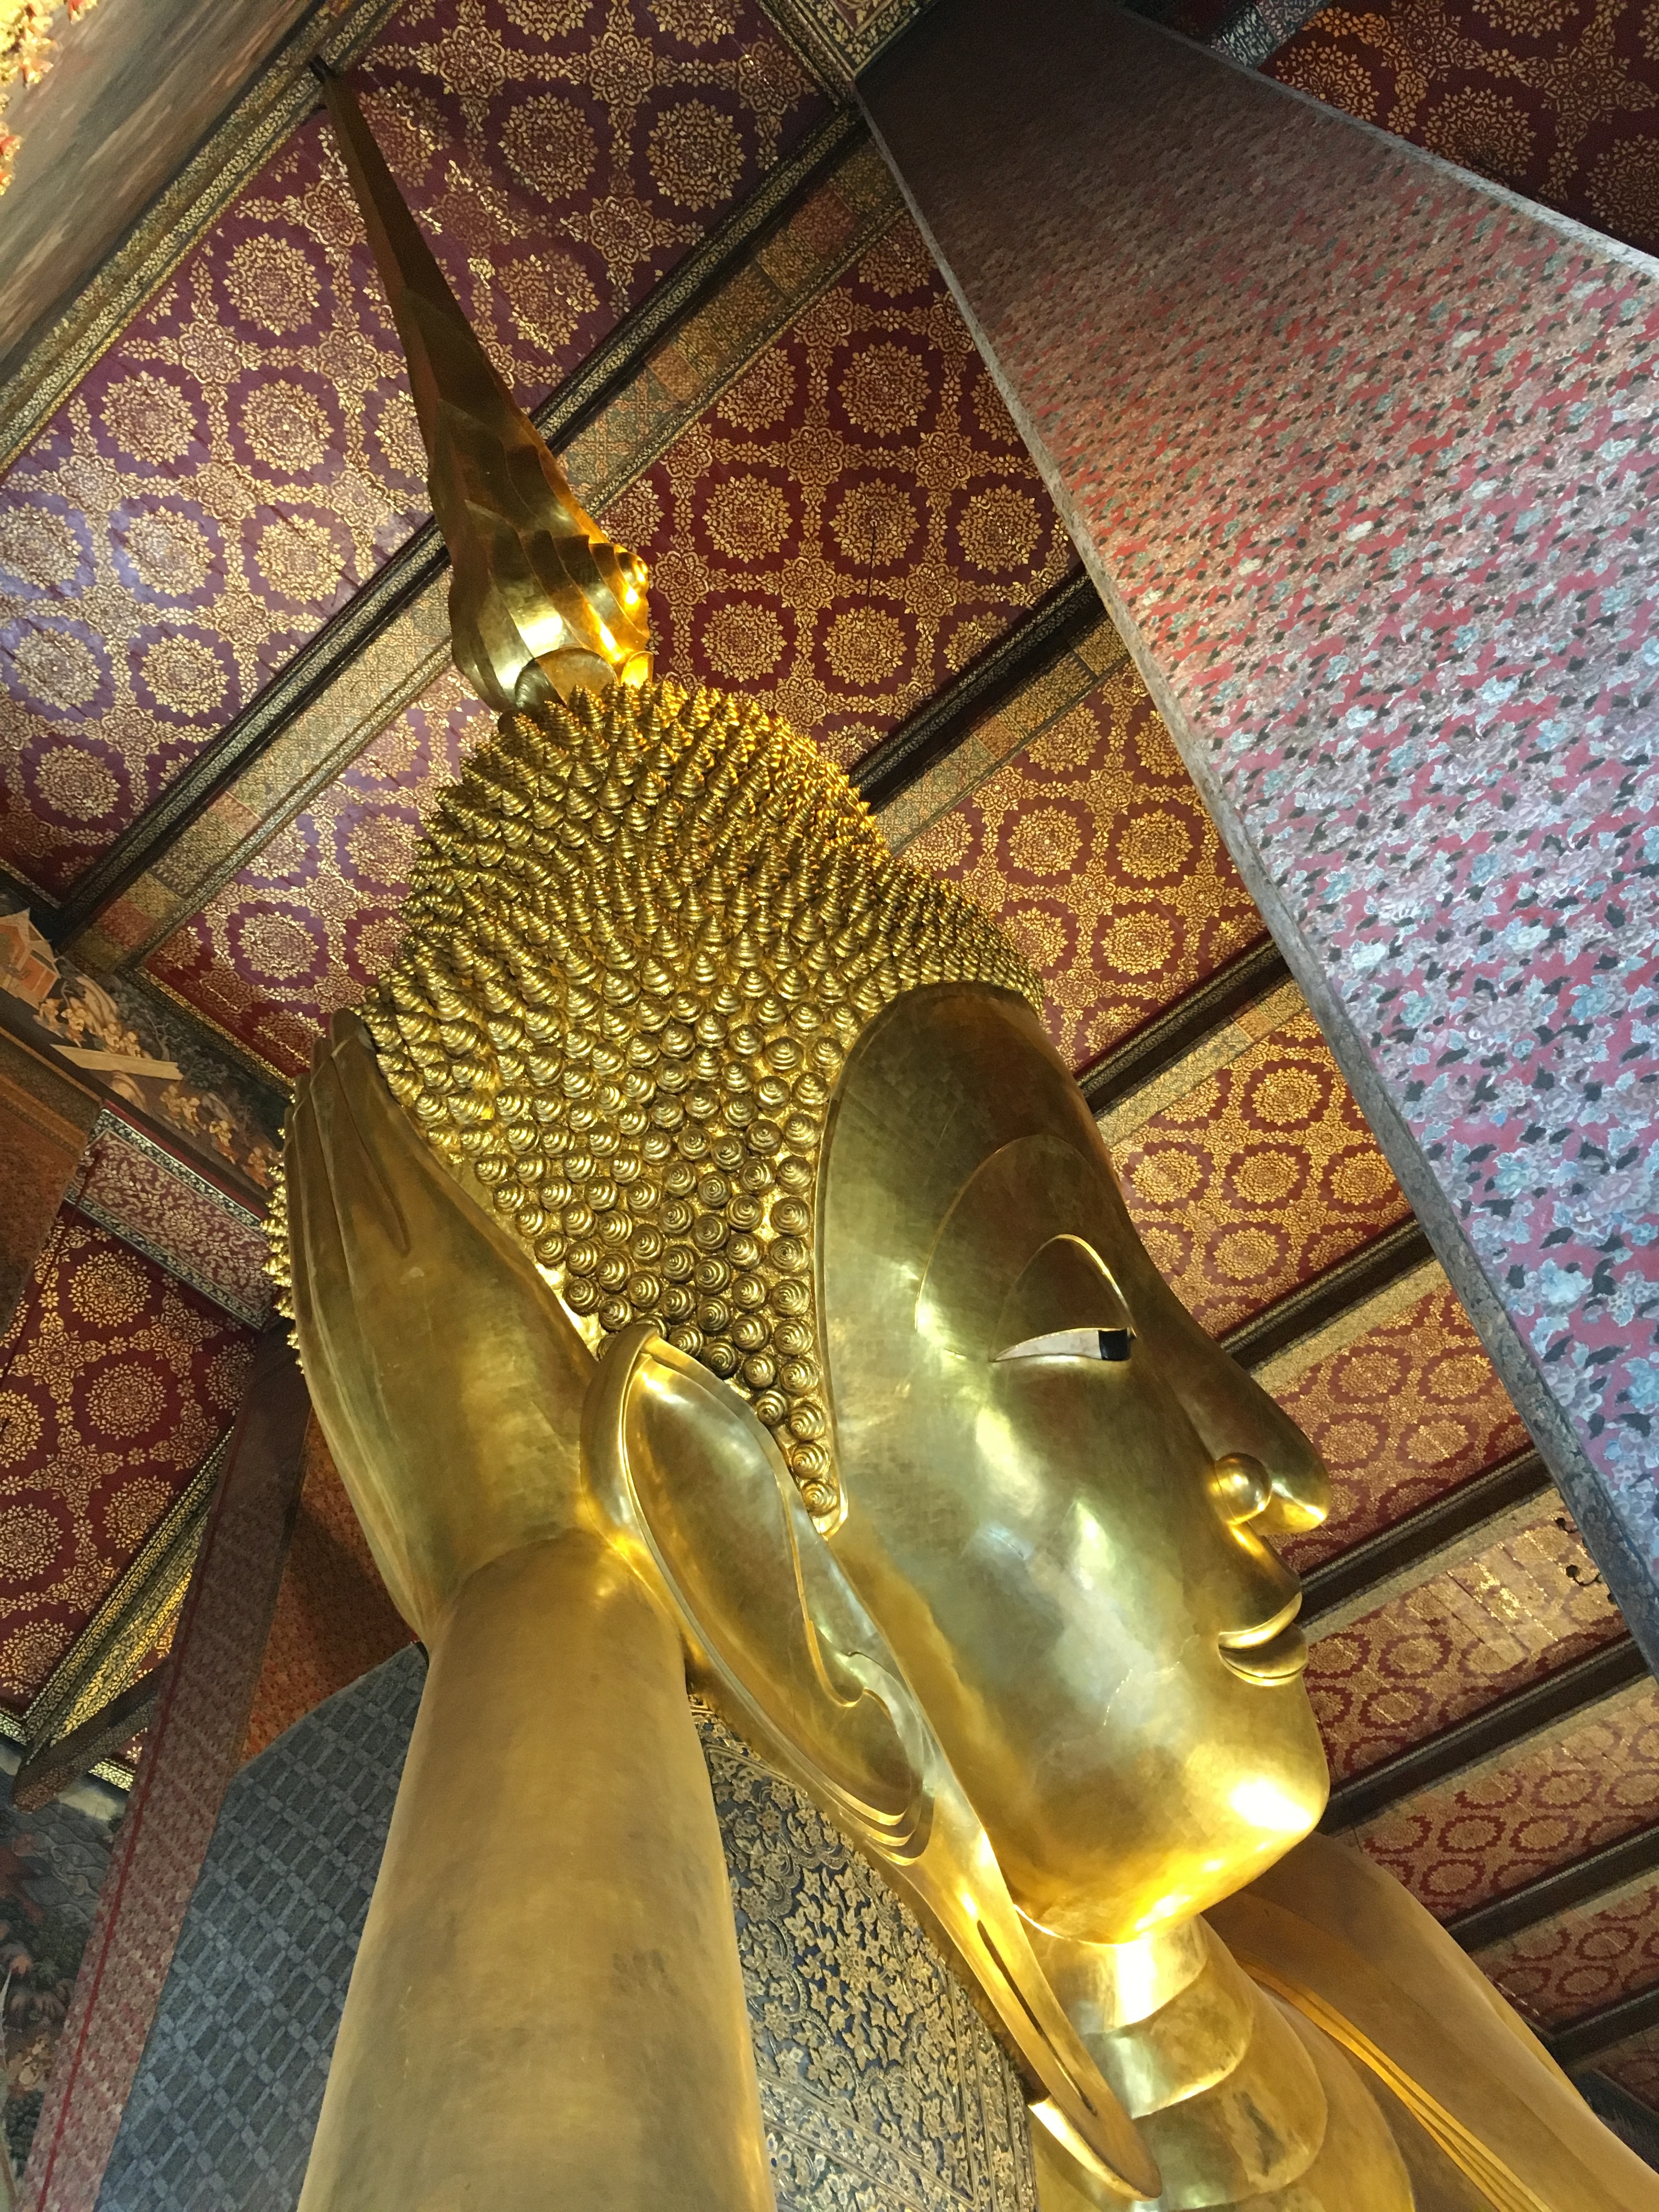
glass, monument, statue, metal, holiday, buddhism, asia, lighting, thailand, interior design, sculpture, art, figure, gold, temple, buddha, serenity, large, huge, bangkok, carving, southeast, golden buddha, big buddha, ancient history